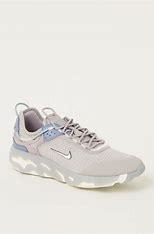
Brand: Nike
Model: React Live